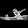
Label: Sandal